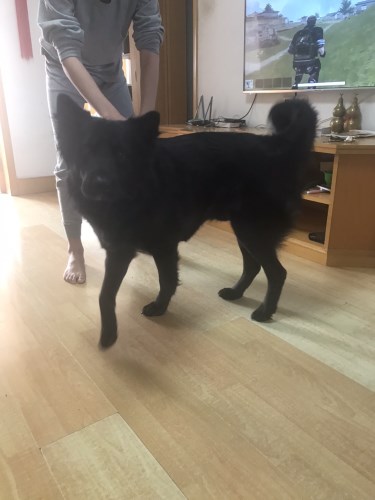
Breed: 2192-n000088-Samoyed